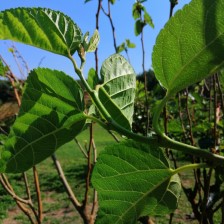
Variety: BlackOodTurkey